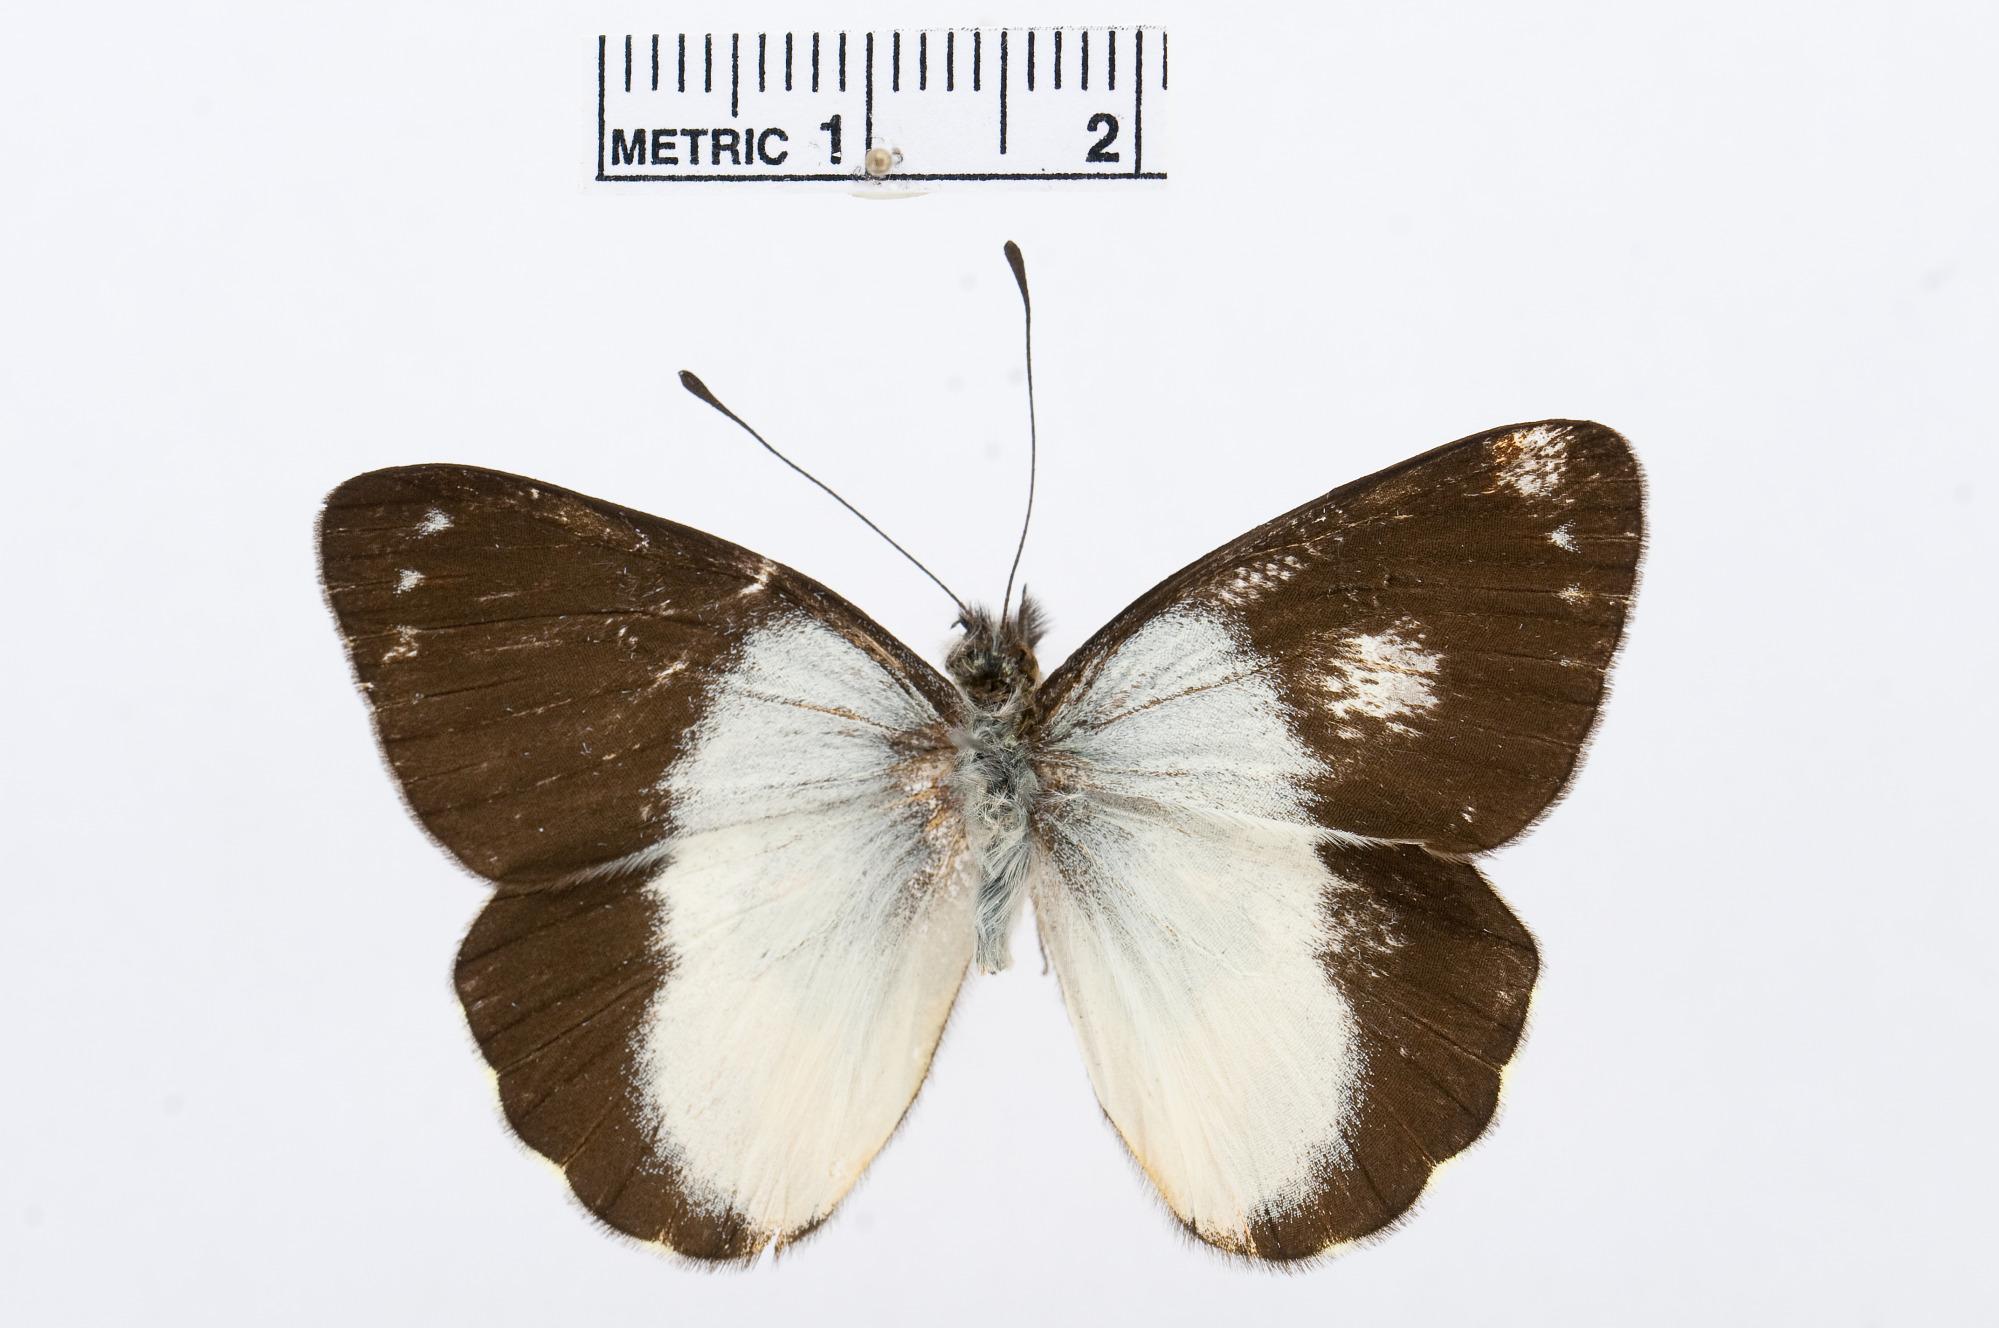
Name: Delias fascelis
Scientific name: Delias fascelis
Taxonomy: Animalia, Arthropoda, Hexapoda, Insecta, Lepidoptera, Pieridae, Pierinae